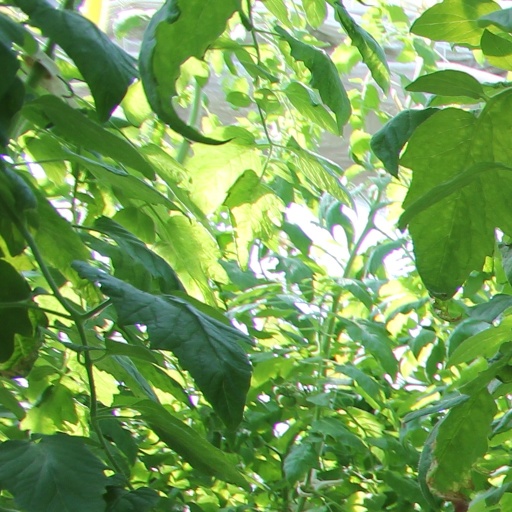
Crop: tomato